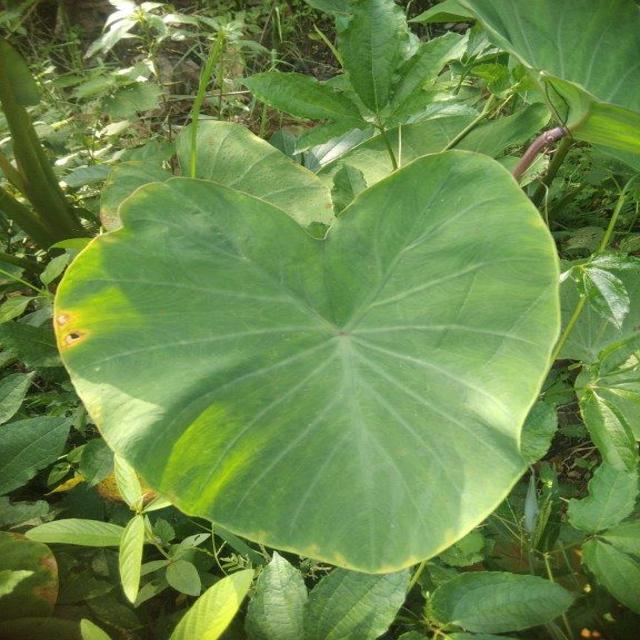
Label: Early_Blight